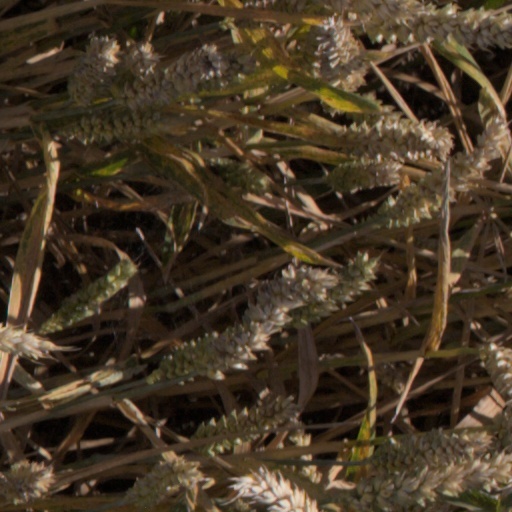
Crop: wheat